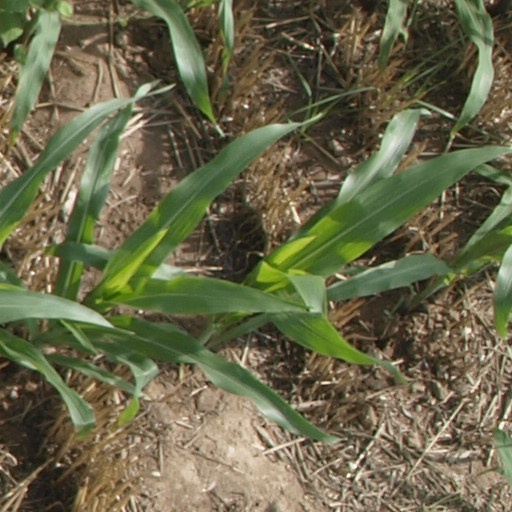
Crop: maize; corn